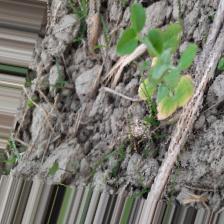
Label: Ascochyta blight